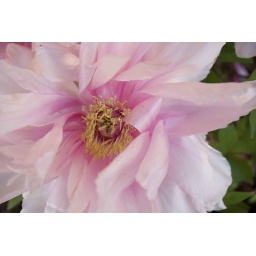
pink flower in rikugien